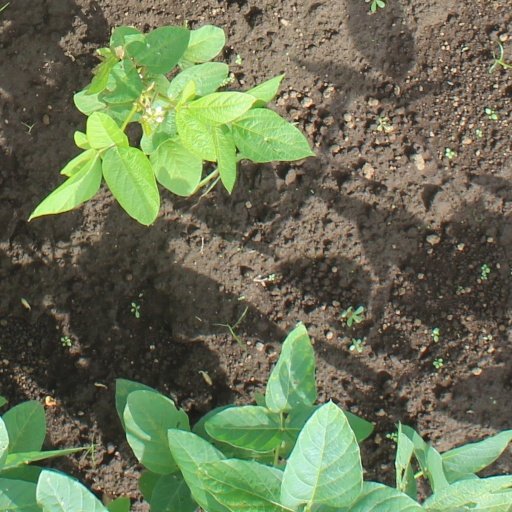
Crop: soybean